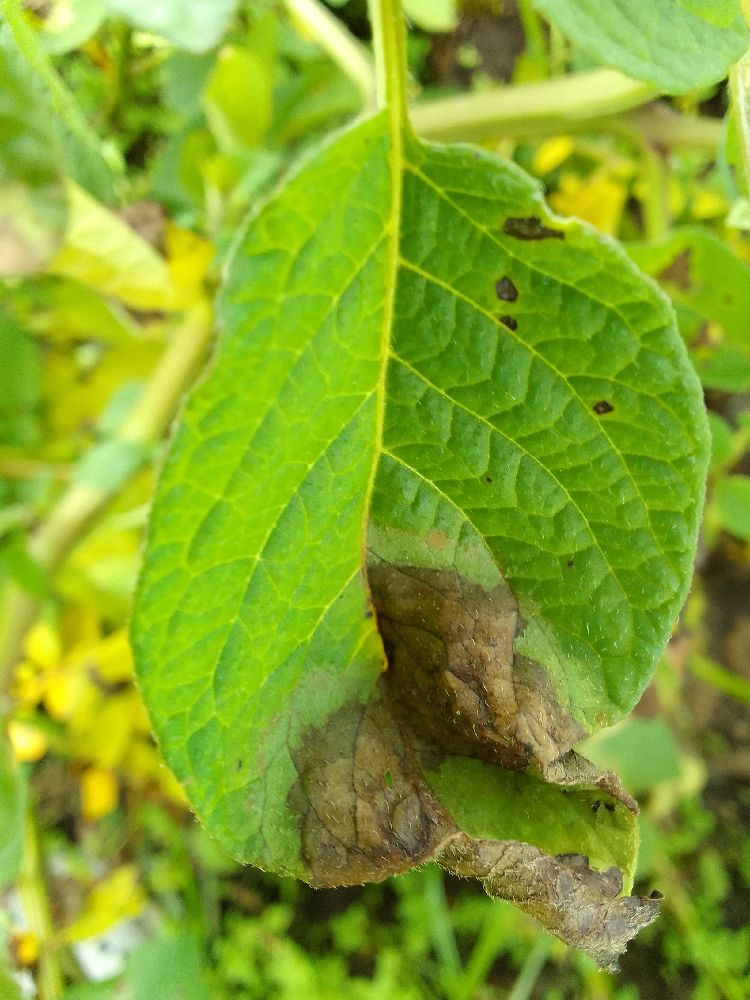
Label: Late blight